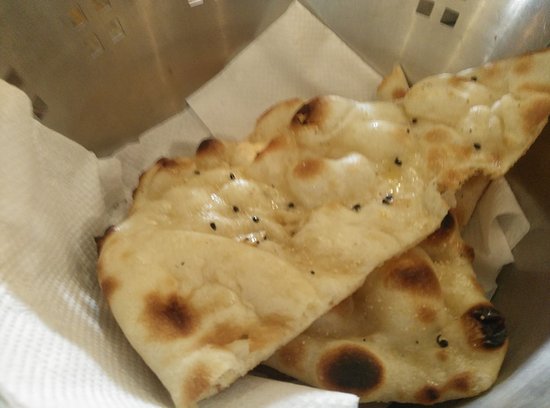
Dish: butter_naan